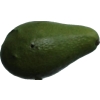
Label: green_avocado